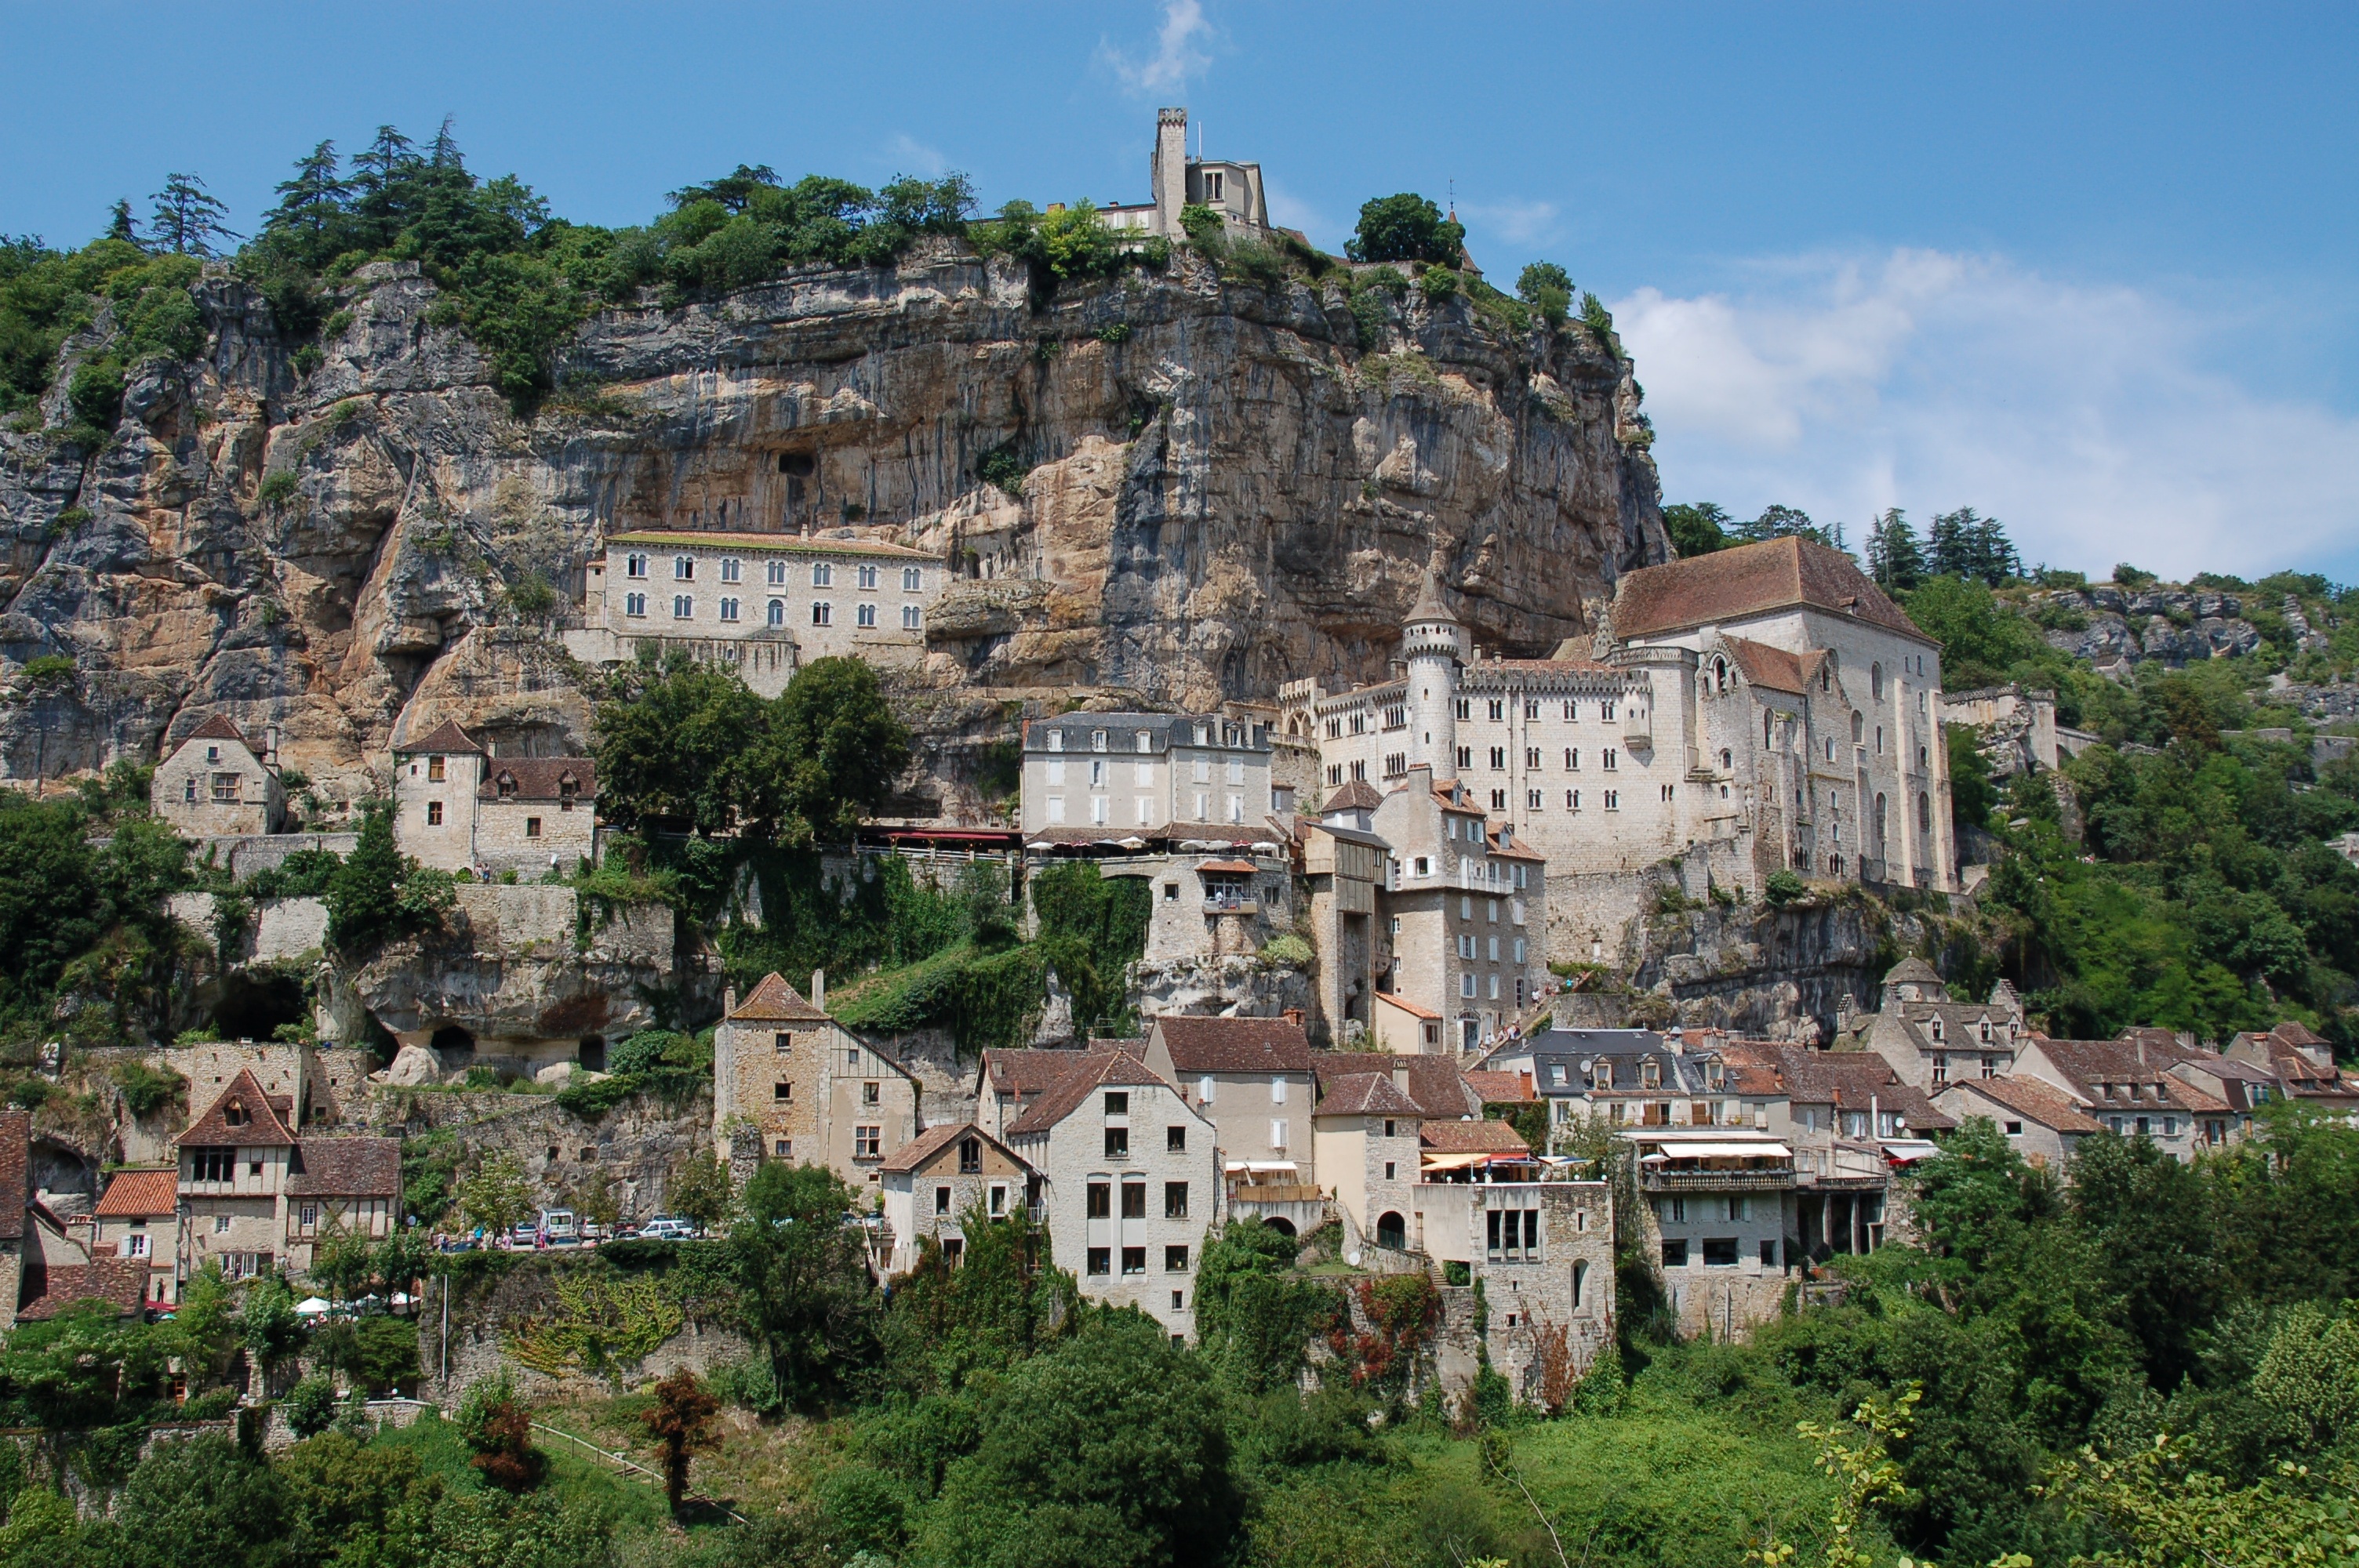
town, building, summer, village, france, holiday, castle, fortification, tourism, place of worship, ruins, monastery, estate, archaeological site, unesco world heritage site, historic site, ancient history, rocamadour, human settlement